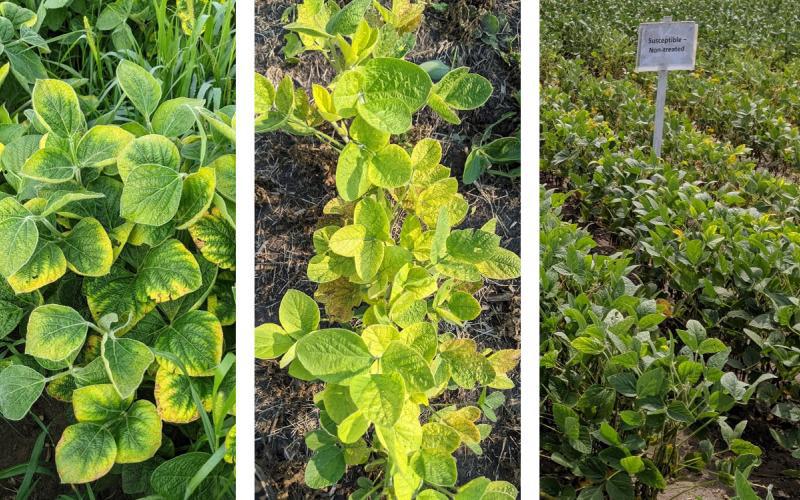
Plant: Soybean
Disease: soybean bacterial blight